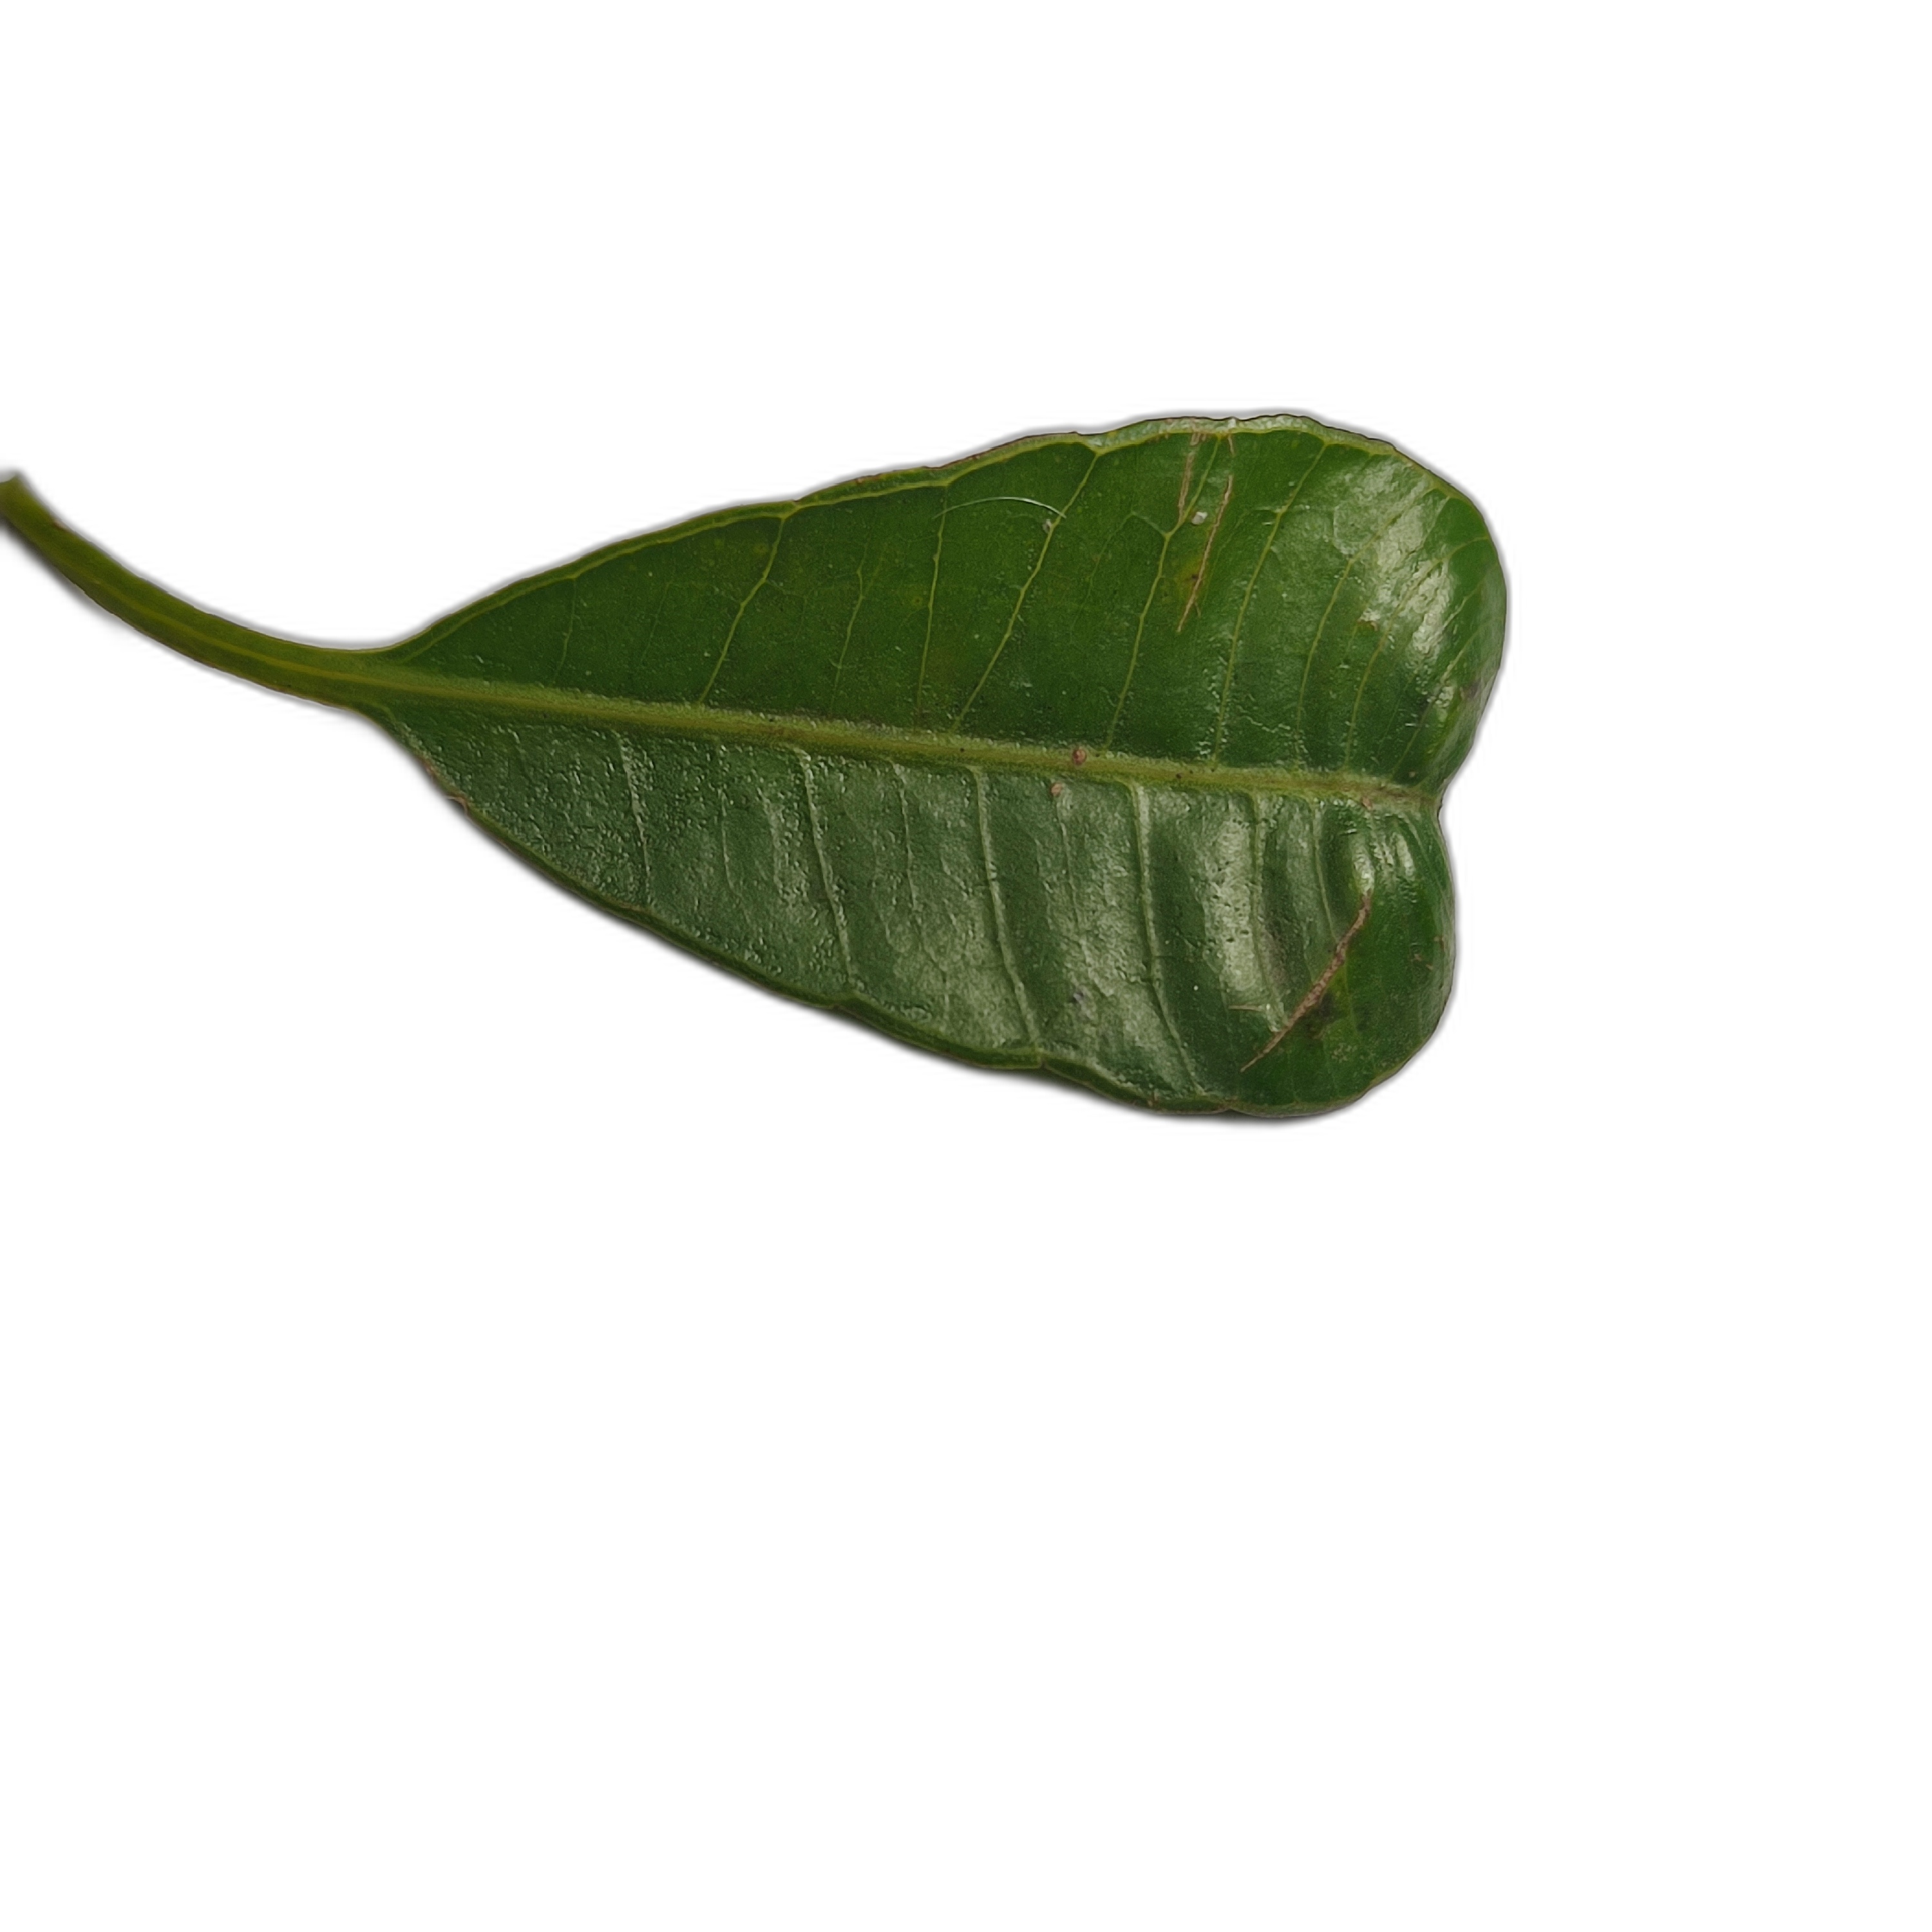
Label: healthy